History of AC power plugs and sockets

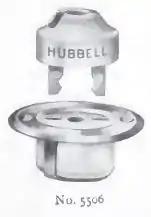
Hubbell plug and receptacle as advertised in the 1906 Hubbell catalog

The earthed (grounded) consumer plug has several claimants to its invention.